Arriflex 16ST

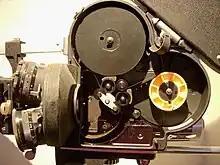
ST with open door

The Arriflex 16ST, also Arriflex 16S, is a 16mm MOS production motion picture camera released in 1952 by ARRI. The camera utilizes a voltage of 8.4 volts DC